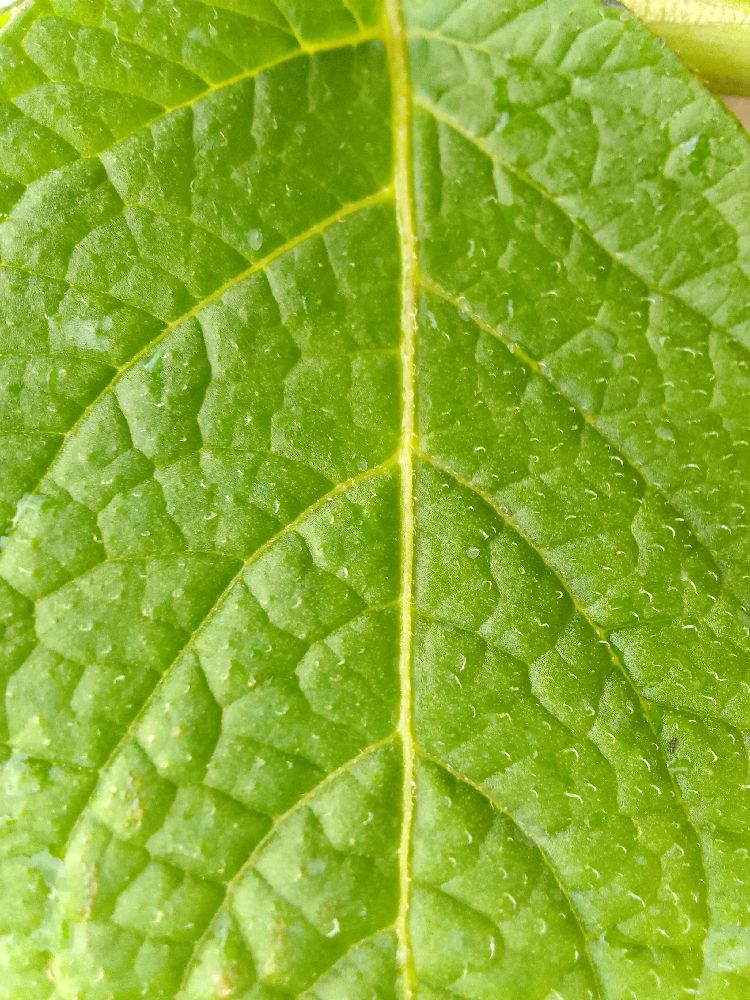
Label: Healthy